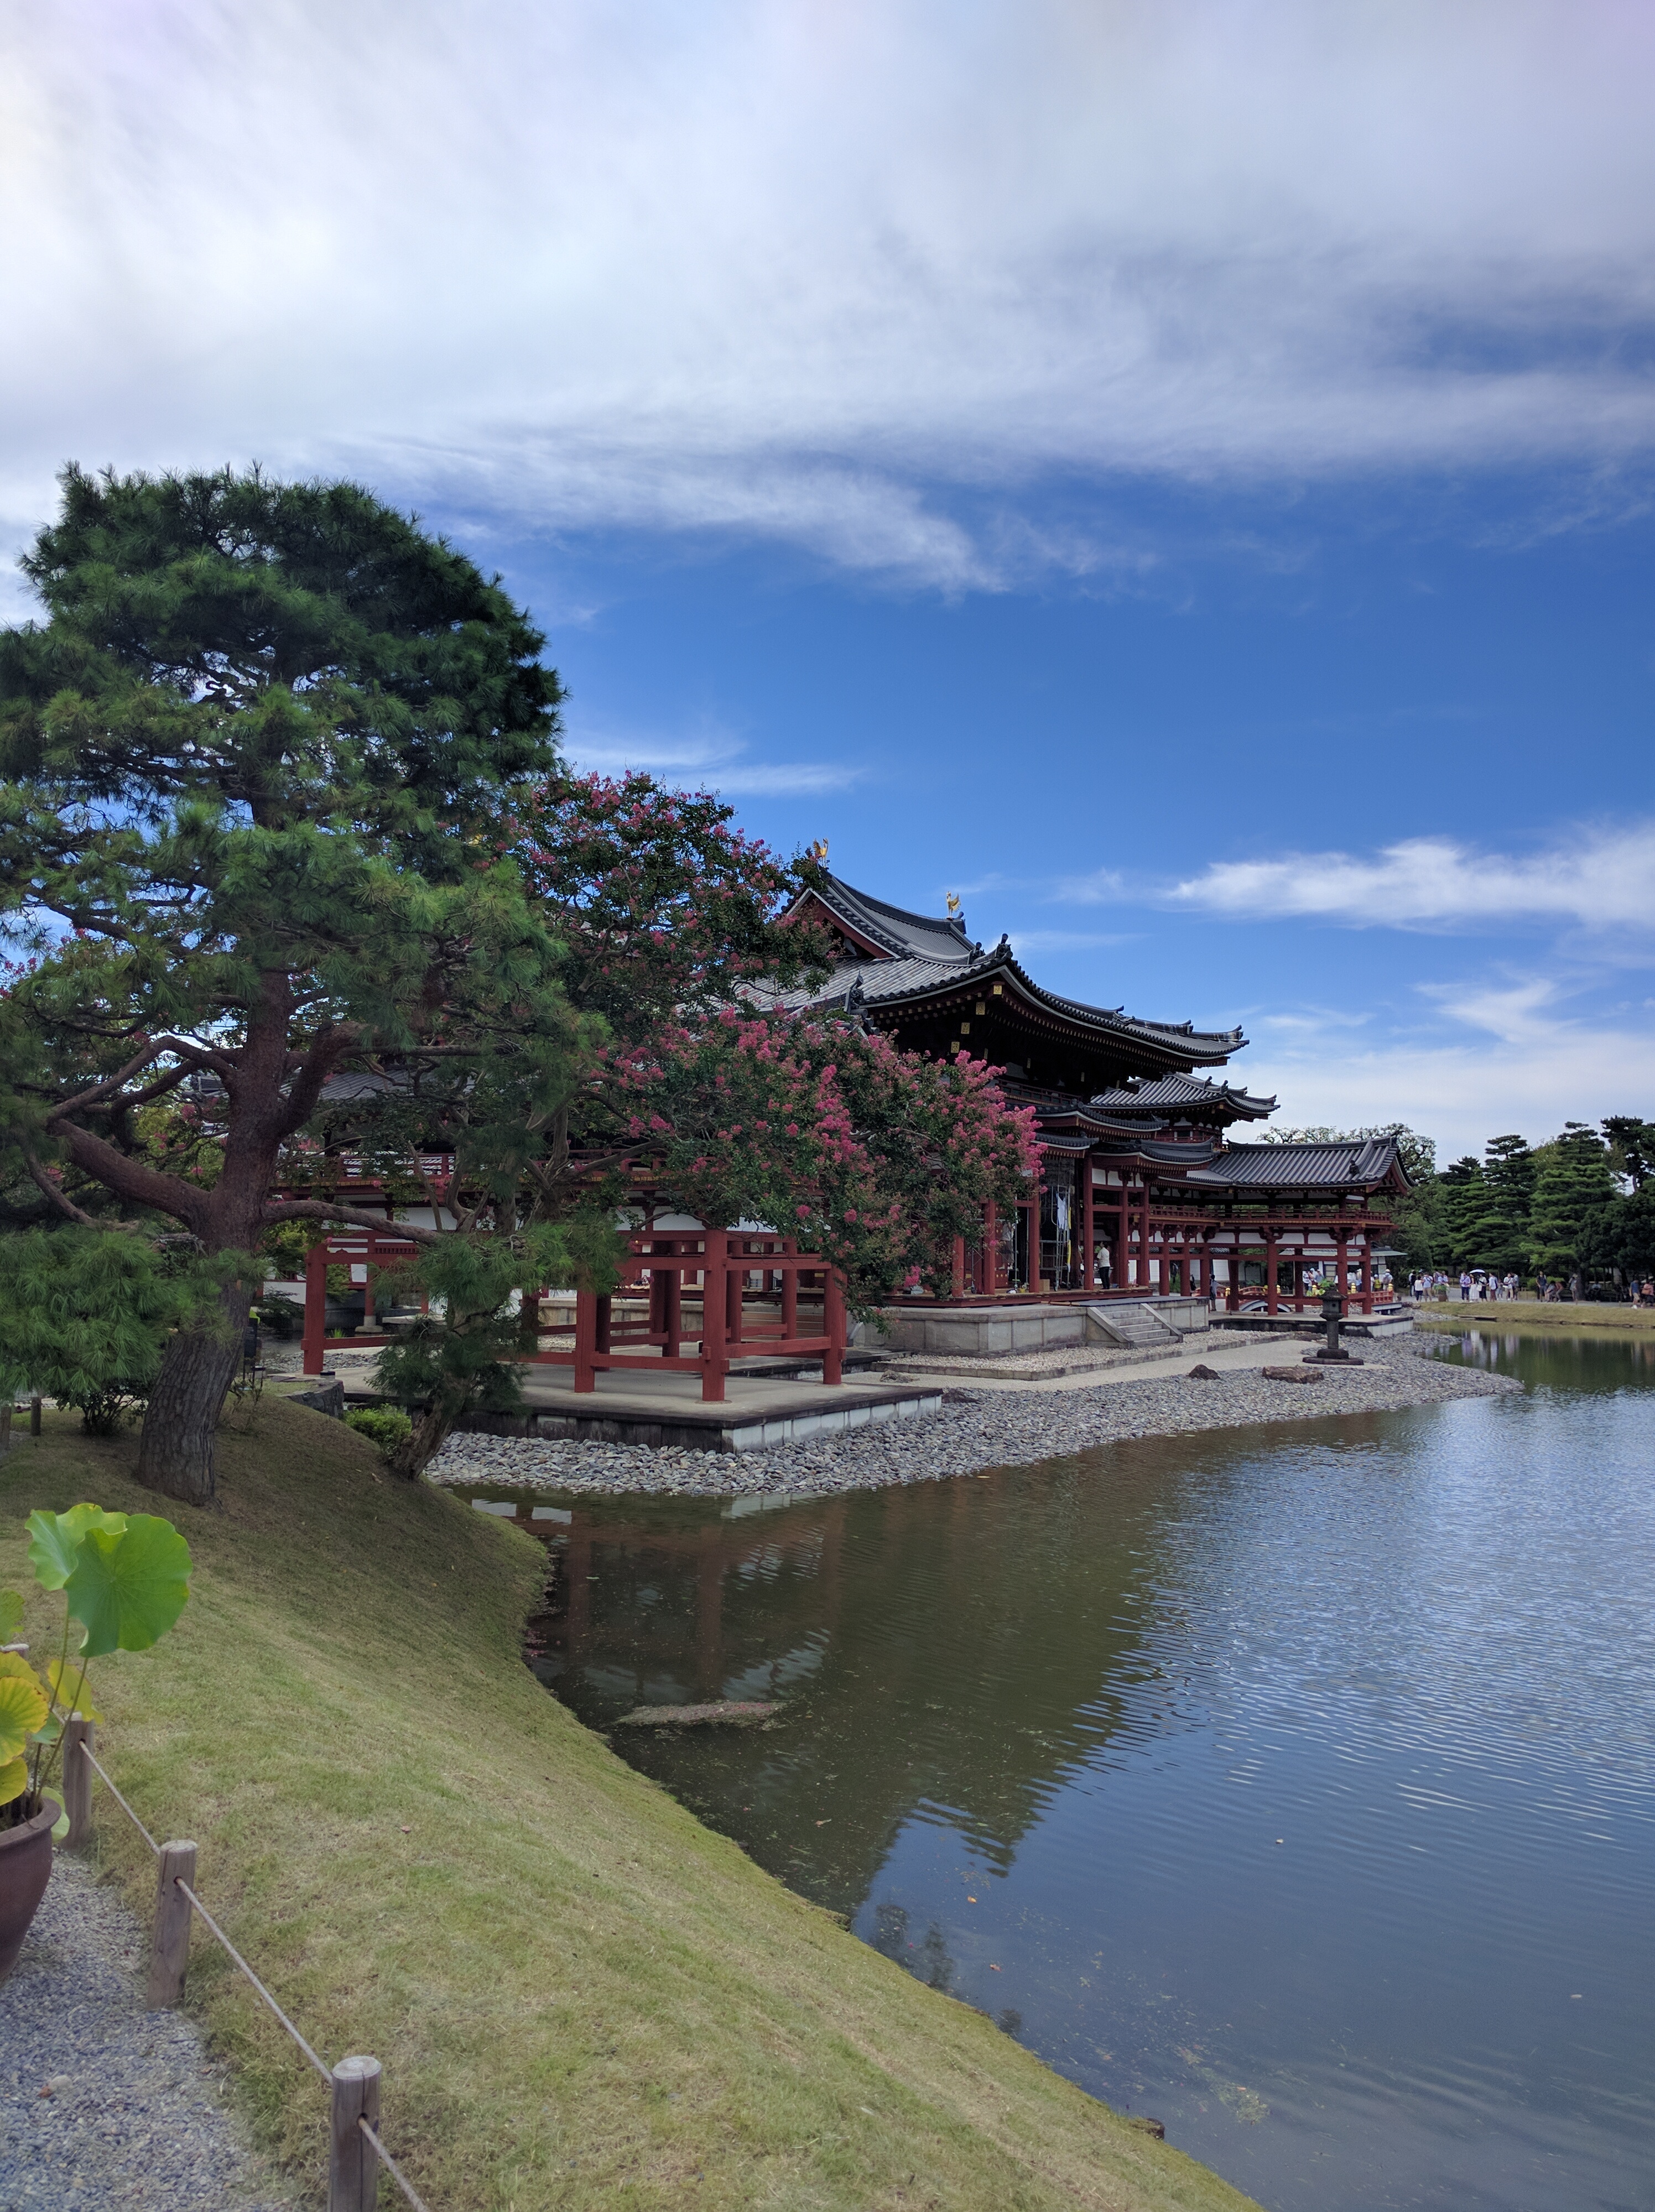
landscape, sea, coast, tree, water, flower, lake, chateau, river, vacation, reflection, reservoir, waterway, body of water, rural area